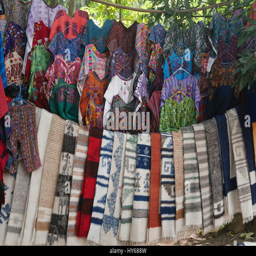
textures on textiles and fabrics in a market place , carpets and dresses